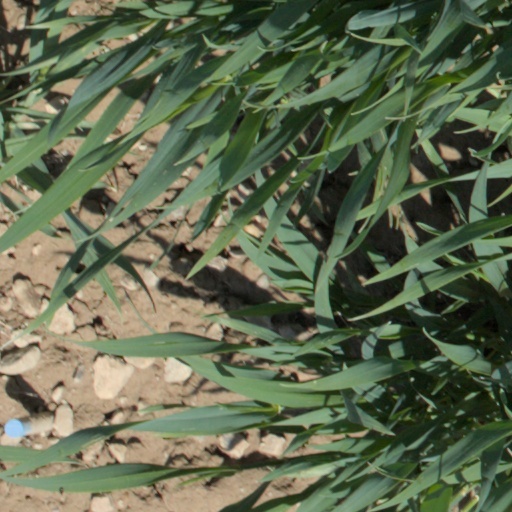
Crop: wheat